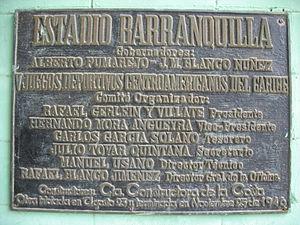
Plaque commémorative au stade Tomás Arrieta, à Barranquilla (Colombie).